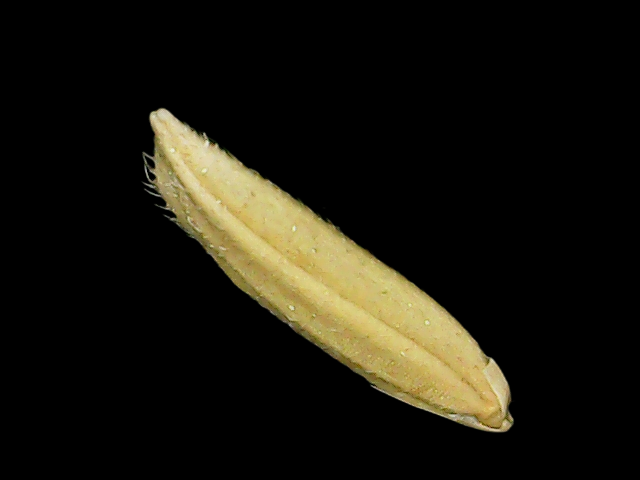
Rice variety: Binadhan20